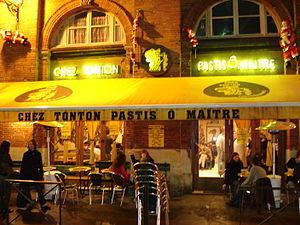
Chez tonton, Pastis Ô Maître est un bar situé place Saint-Pierre, à Toulouse.